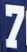
Number: 7